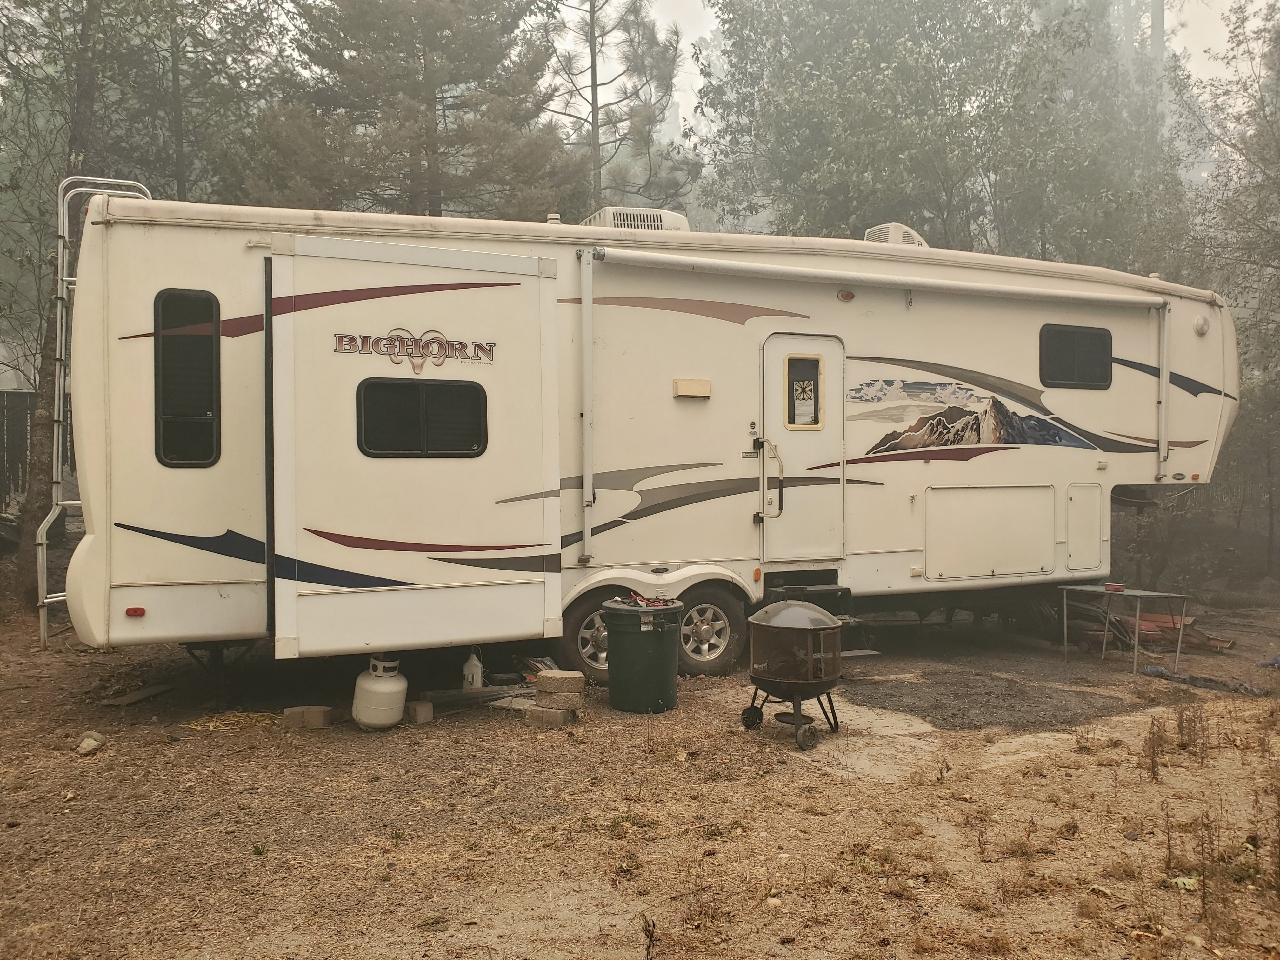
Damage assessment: minor